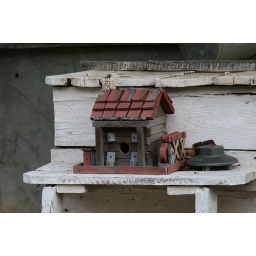
bird house by well